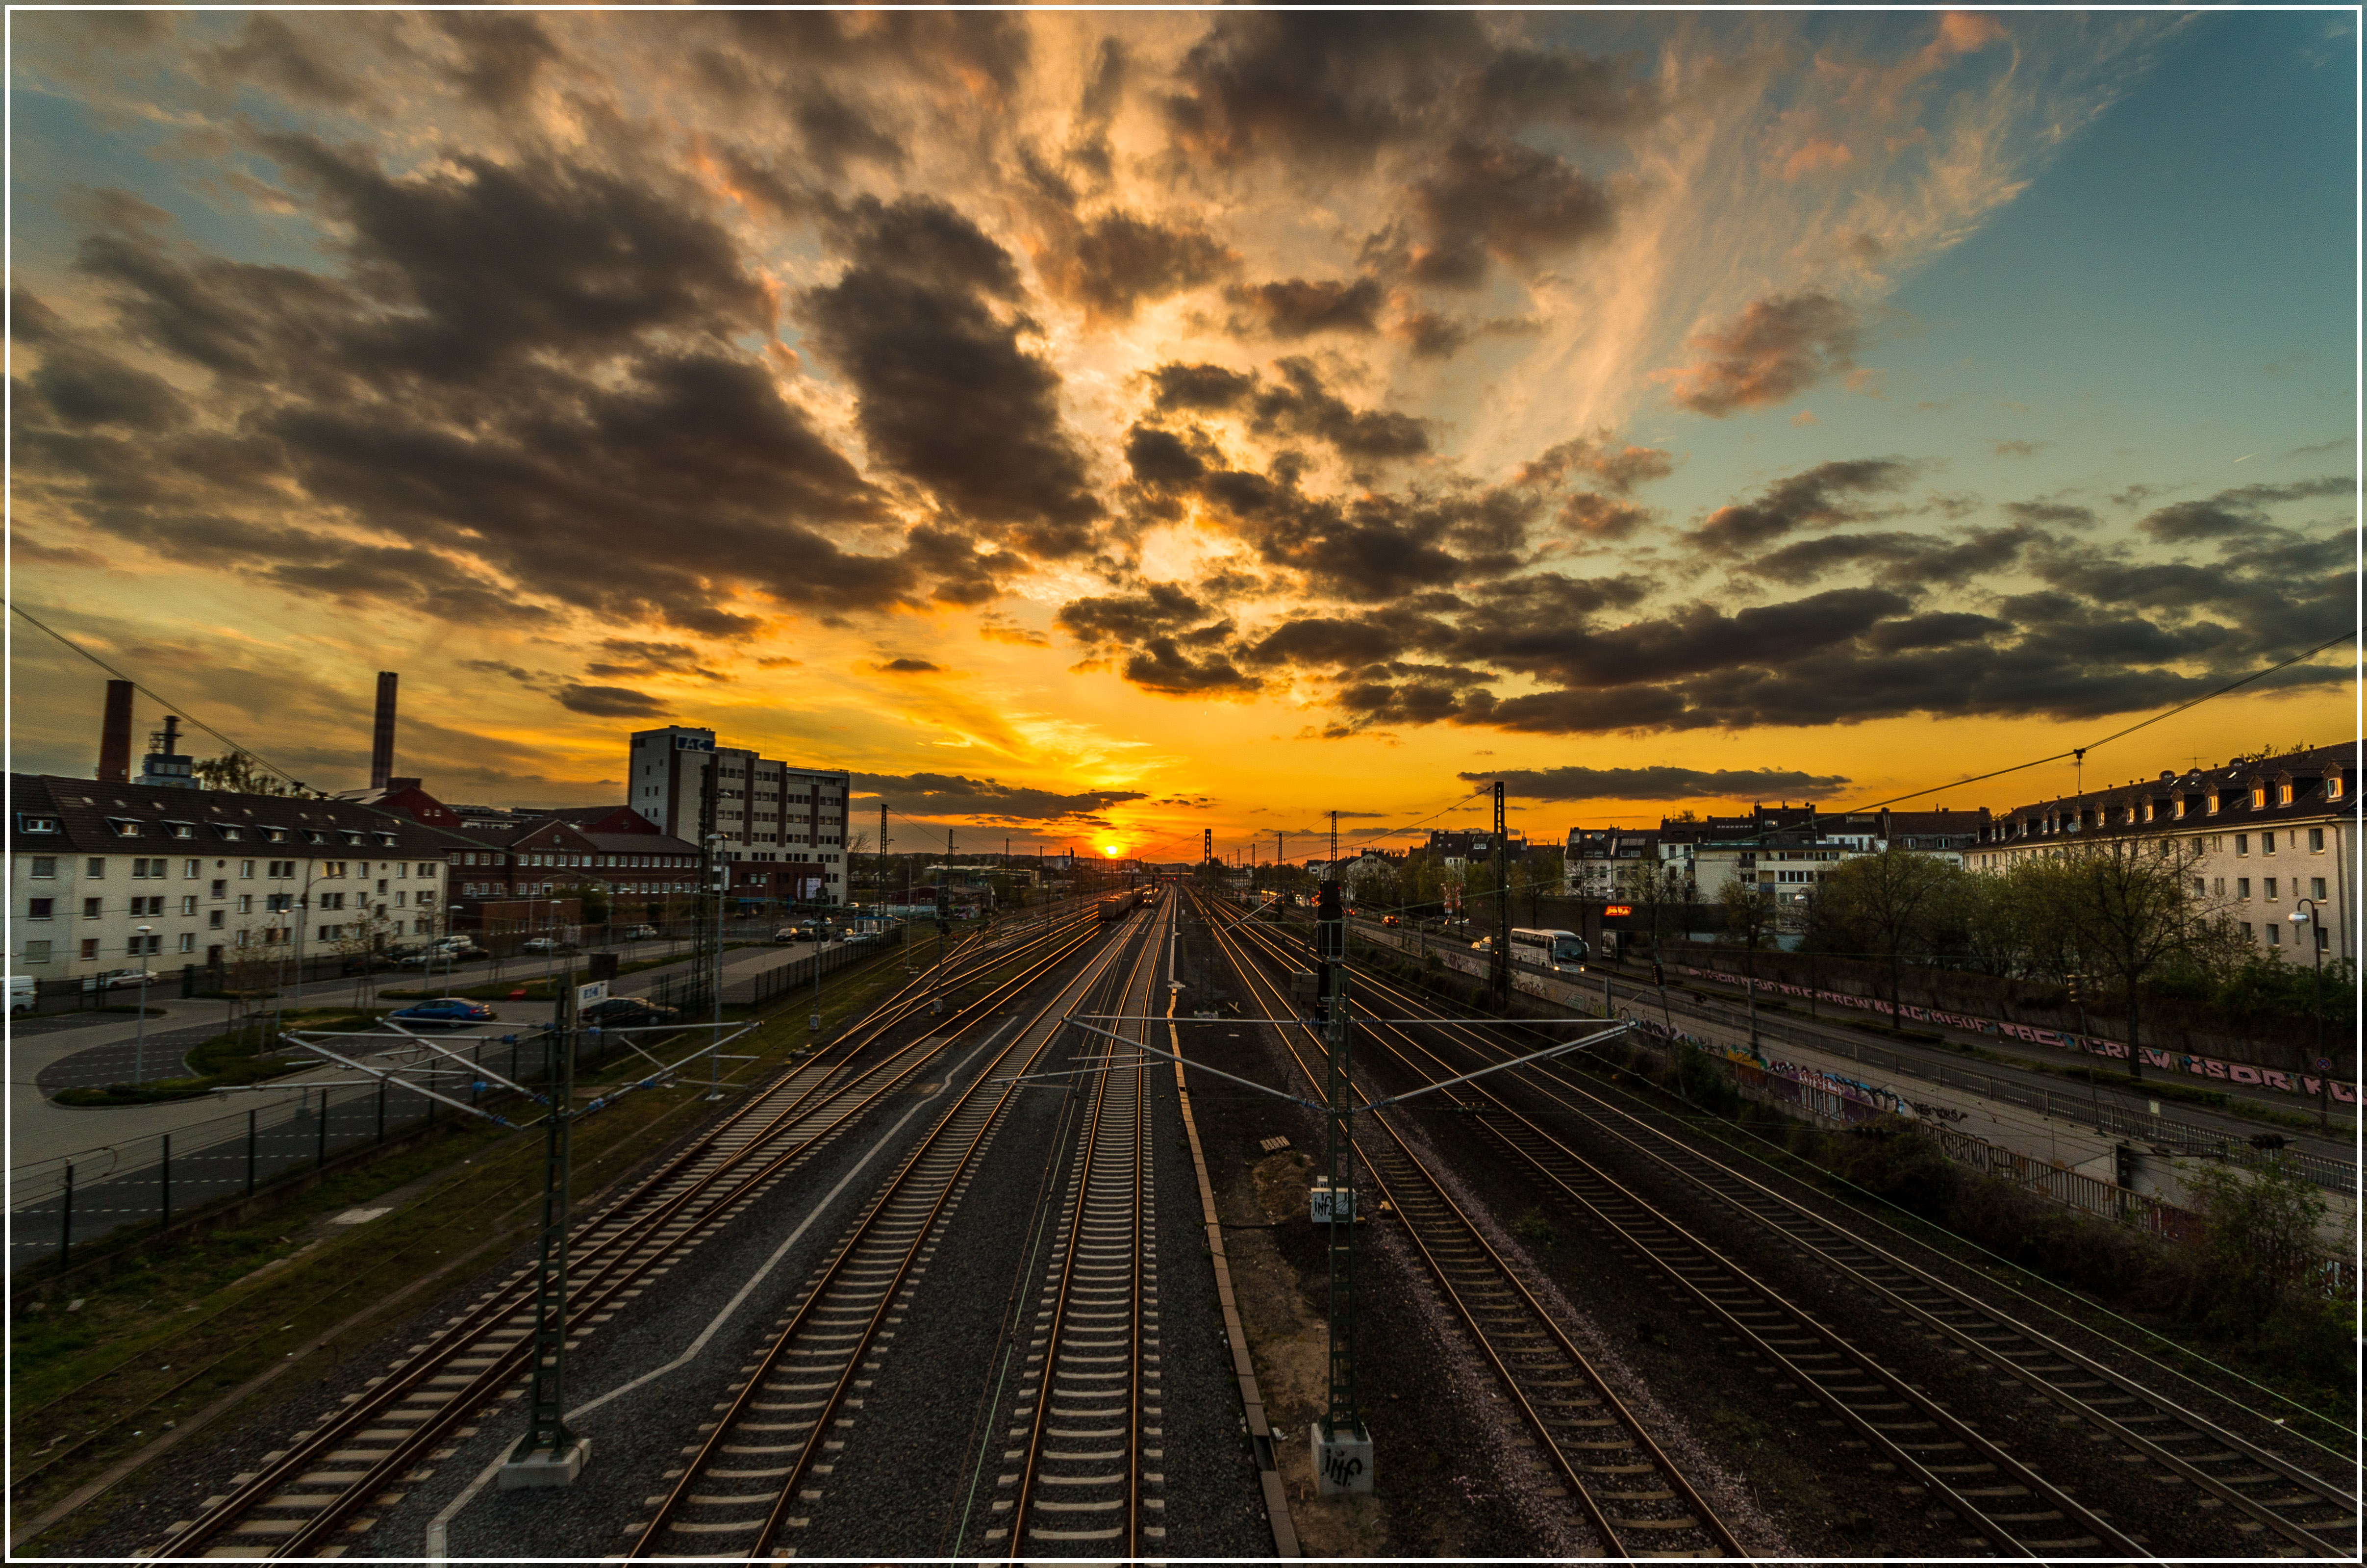
horizon, cloud, sky, track, railway, sunrise, sunset, sunlight, morning, train, cityscape, dusk, transport, evening, ricoh, pentax, sundown, bonn, k30, rail transport